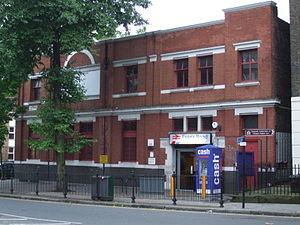
La gare d'Essex Road est une gare ferroviaire de seconde importance à Londres.